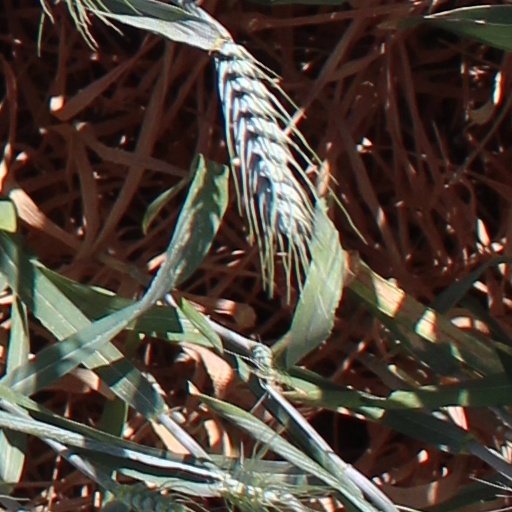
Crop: wheat